Moriarty the Patriot

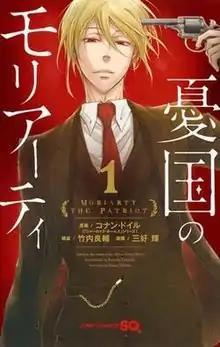
First volume cover, featuring William James Moriarty

is a Japanese mystery manga series with storyboards by and illustrated by , based on Sir Arthur Conan Doyle's "Sherlock Holmes" series. It focuses on Holmes' nemesis, William James Moriarty. It has been serialized in Shueisha's manga magazine "Jump Square" since August 2016, with its chapters collected in 19 volumes as of February 2023.